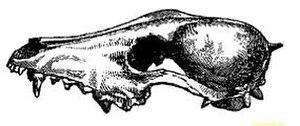
Une illustration d'un crâne de Chacal doré avec une corne.
La corne de chacal est une excroissance osseuse qui peut parfois se former sur le crâne des Chacals dorés. Cette « corne » mesure habituellement moins de 5 cm de long et elle est recouverte par la fourrure de l'animal. En Asie du Sud, elle est considérée comme dotée de pouvoir magique.